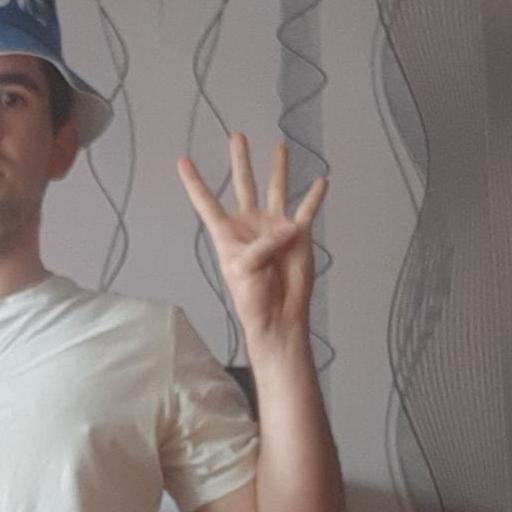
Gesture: four